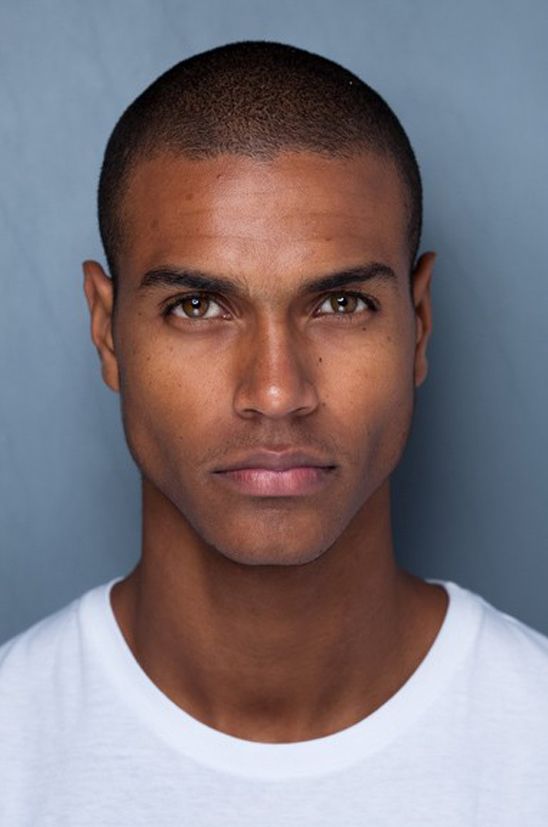
Gender: men